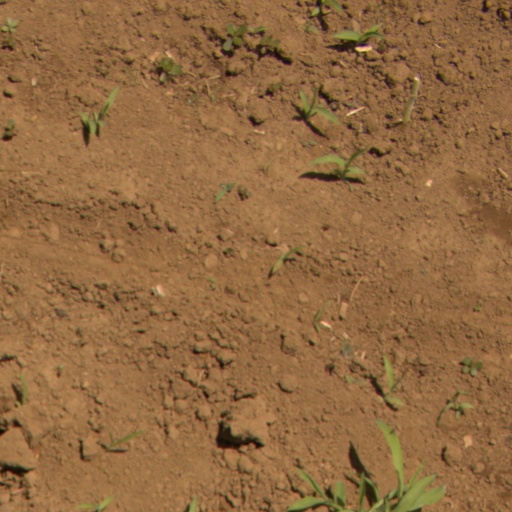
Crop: Jerusalem artichoke